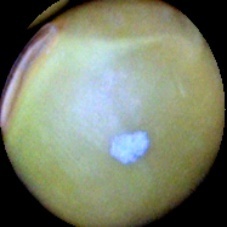
Label: Immature